Double Dare (franchise)

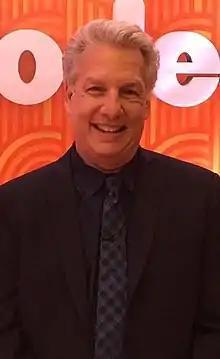
Marc Summers, host of "Double Dare" from 1986 to 1993

In the mid-1980s, Nickelodeon was approached by production and consulting groups with the idea of doing a game show for children, a first for the network. Nickelodeon conducted focus groups and concluded that children enjoyed watching game shows with adults, but they did not have a game show targeted at their demographic. Dee LaDuke, Robert Mittenthal, Michael Klinghoffer, and Geoffrey Darby worked to develop a new format, basing it on a combination of trivia, truth or dare, and the board game "Mouse Trap". The pilot presentation was recorded in May 1986, hosted by Darby. "Double Dare" was greenlighted, and Nickelodeon announced its premiere on June 5, 1986.